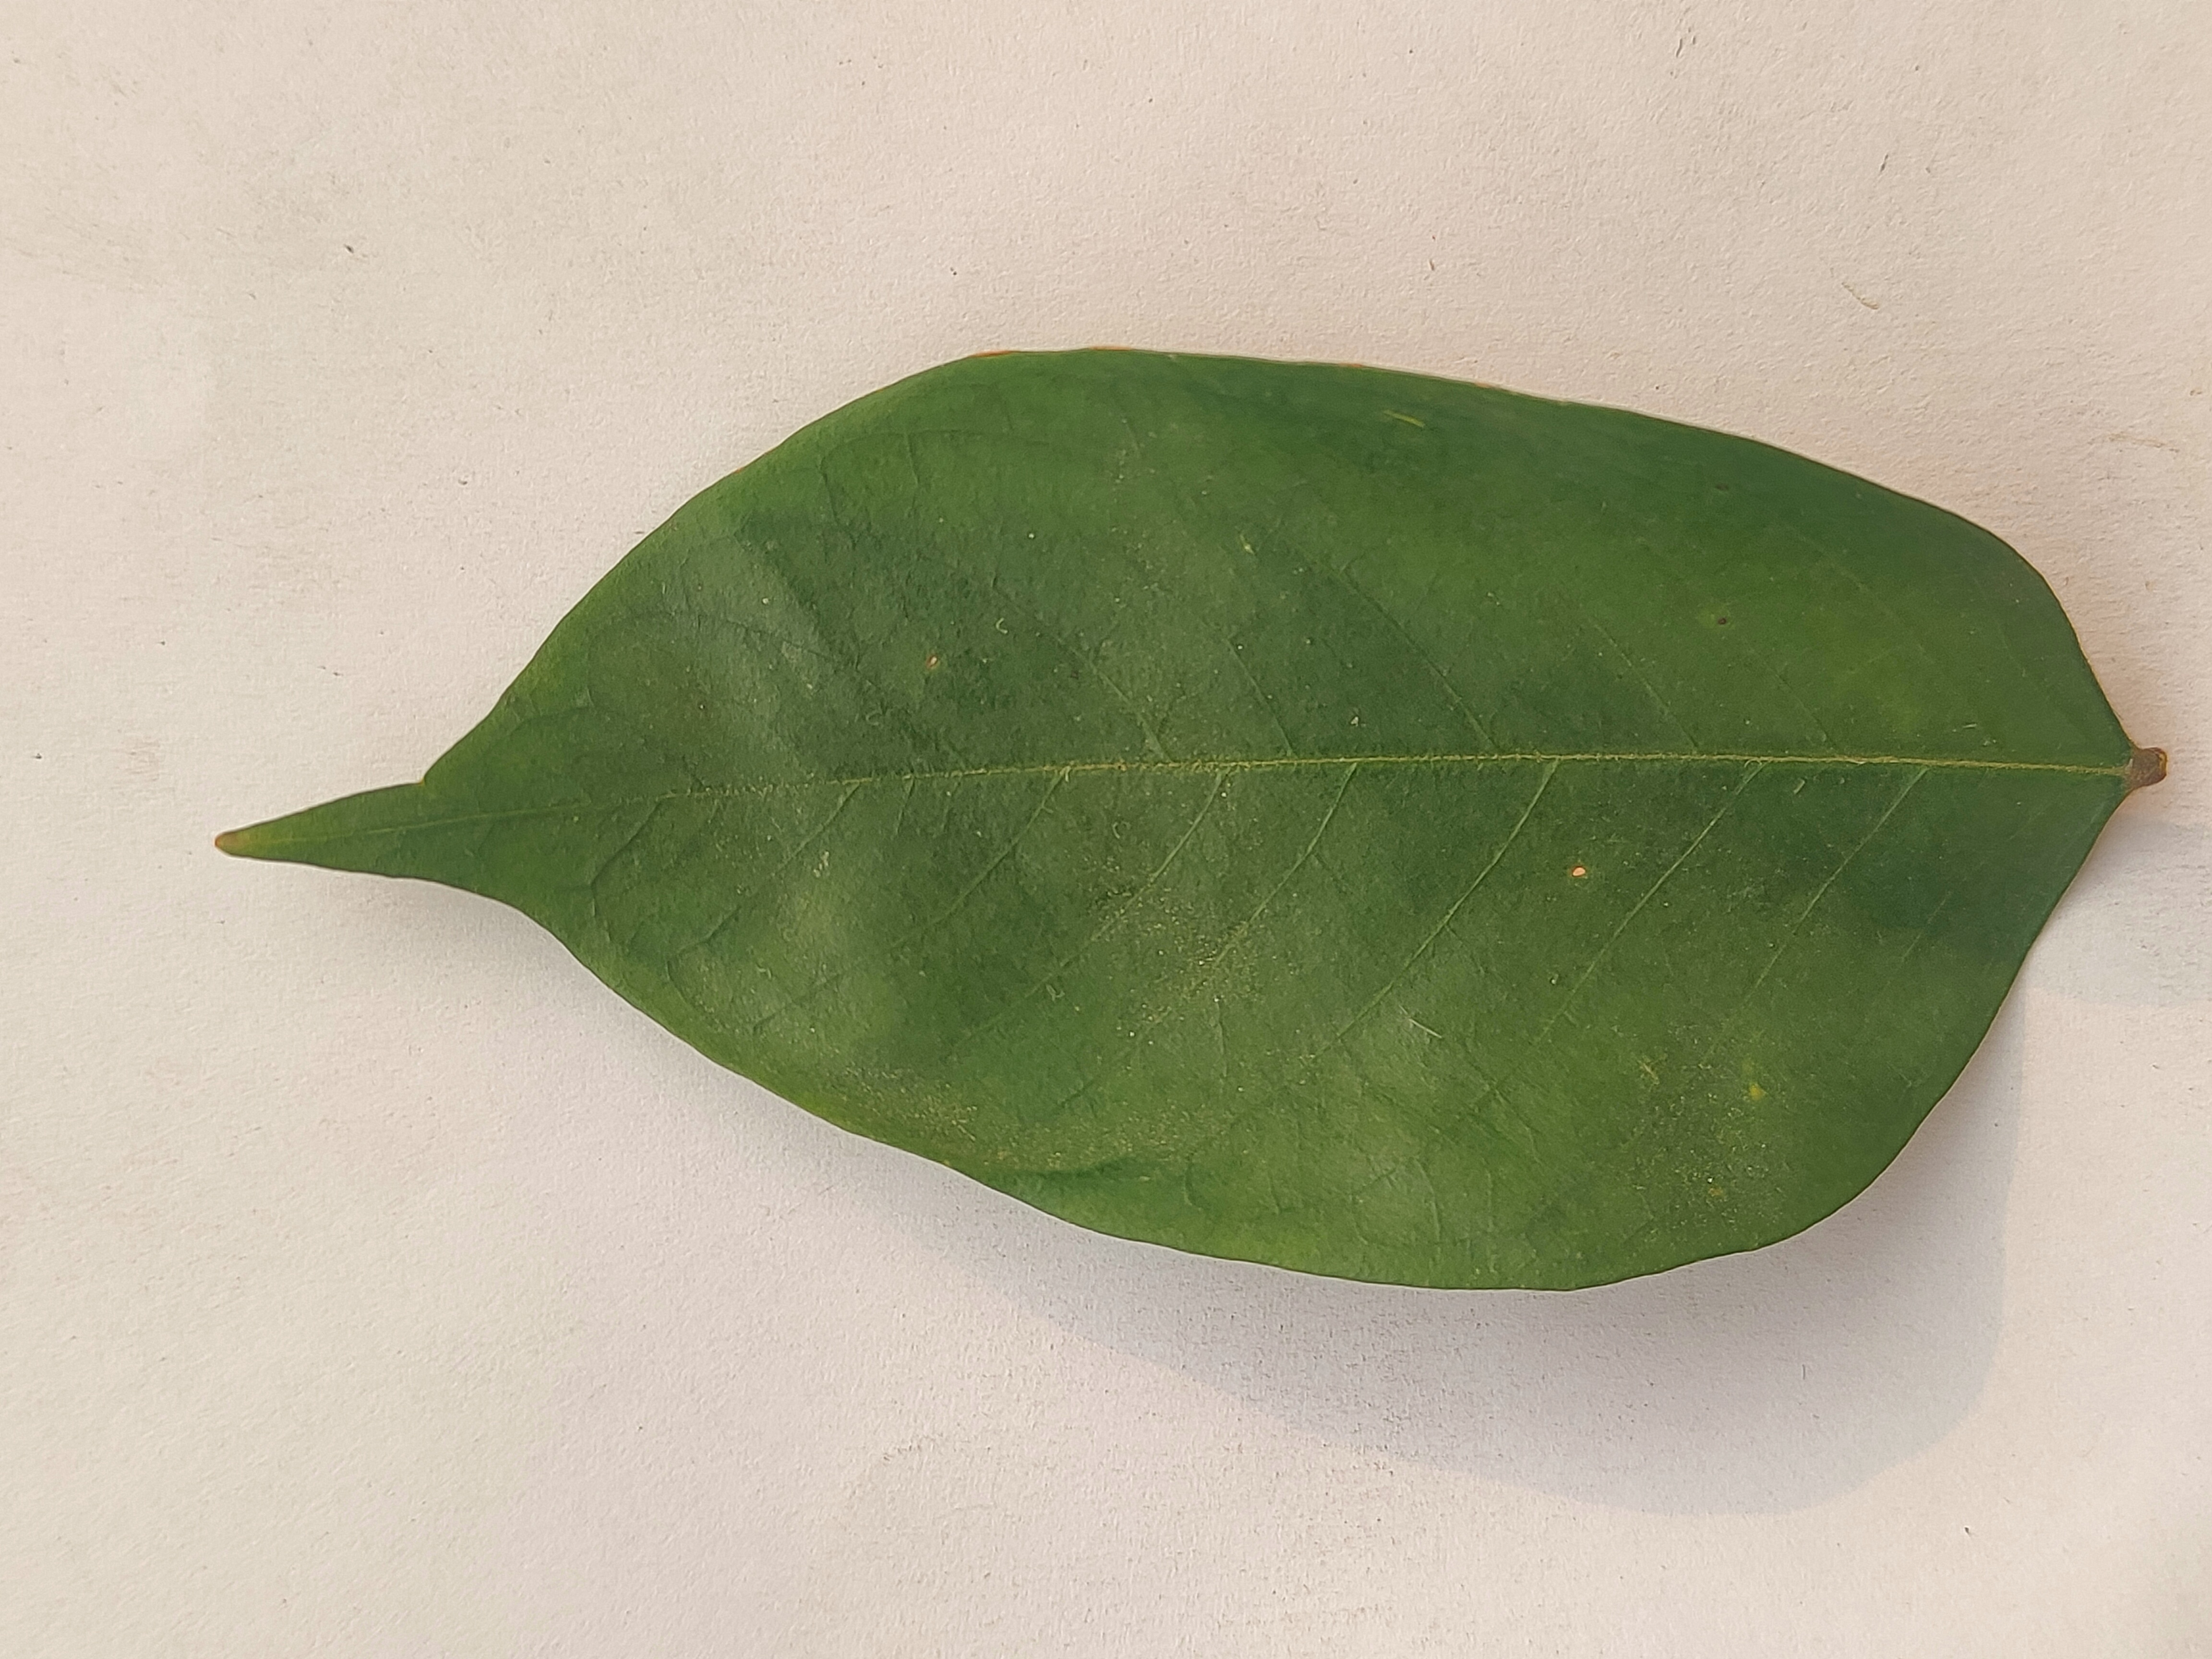
Leaf variety: Star Fruit